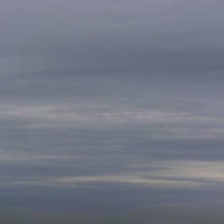
Cloud type: Nimbostratus